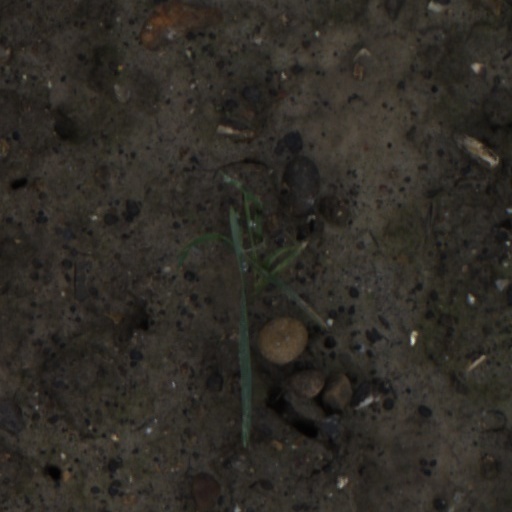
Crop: wheat